Frontal lobe injury

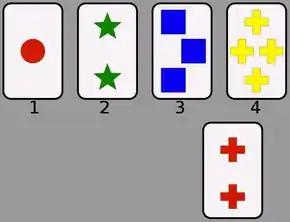
A screenshot from a computerized version of the Wisconsin Card Sorting Test.

Before more advanced technology came about, scientists tested individual behavior using more low-tech means. As technology progressed, so did the tests scientists administer to evaluate a person's cognitive function.